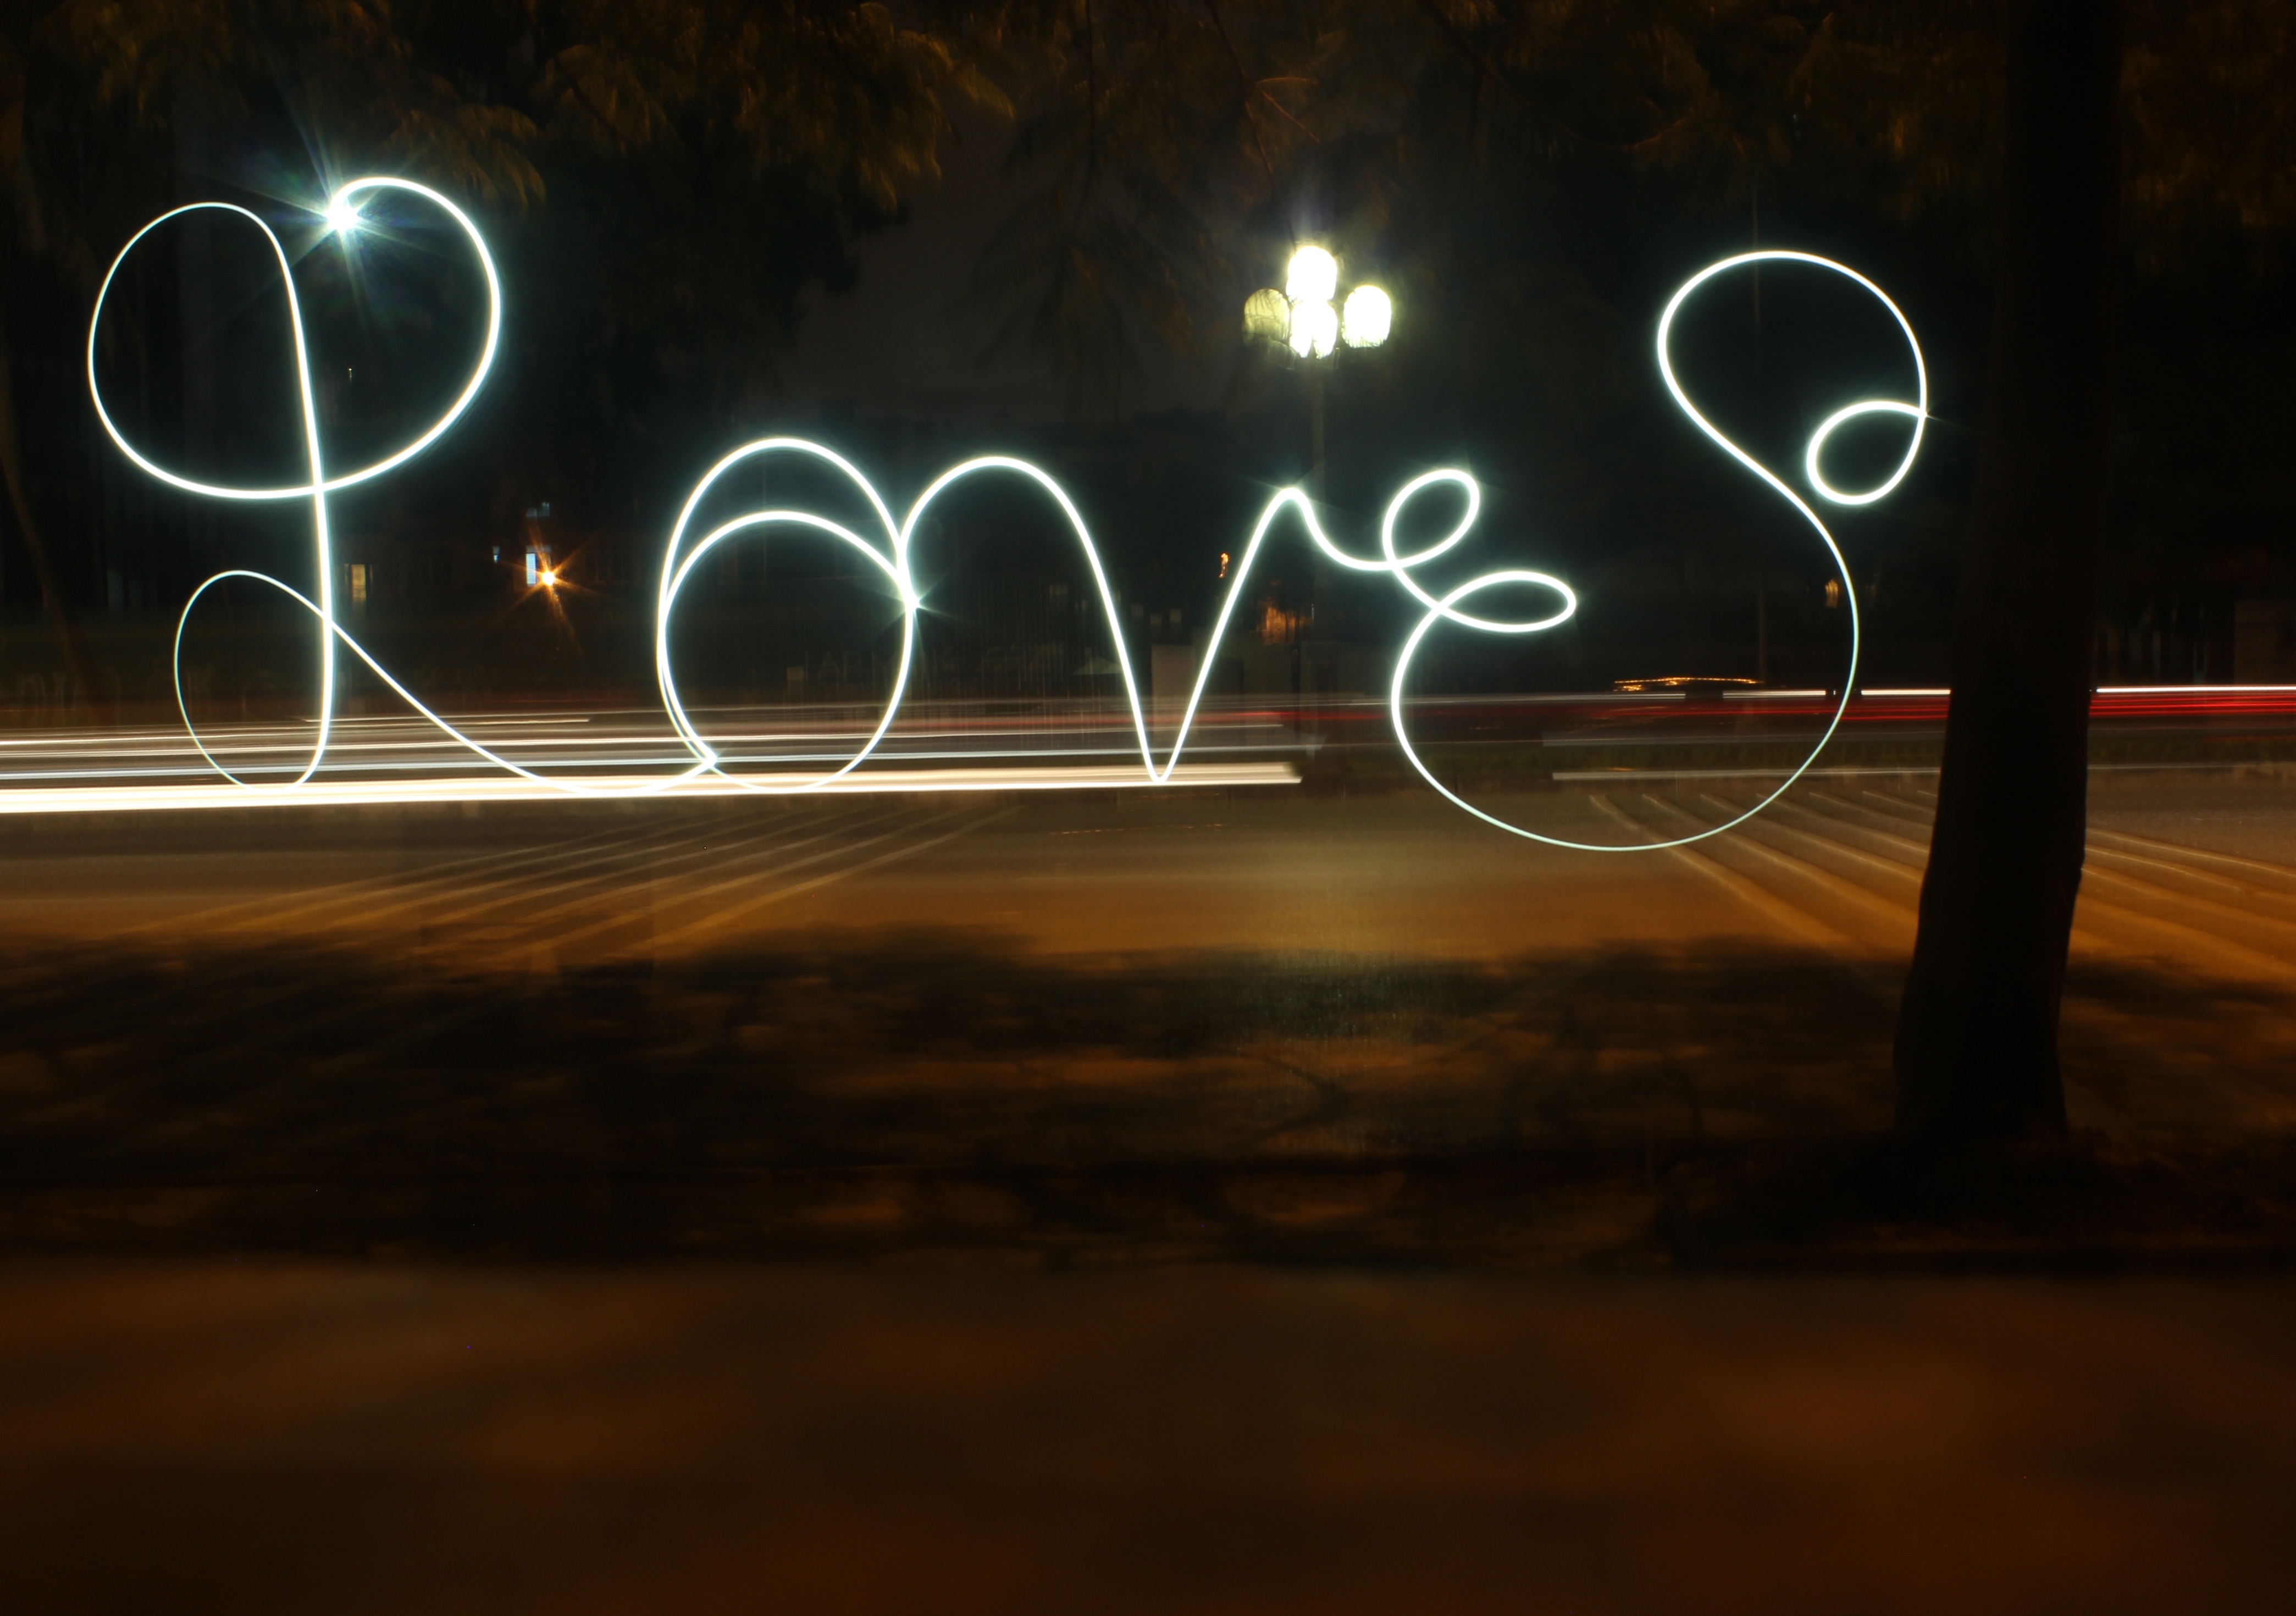
light, night, number, love, evening, reflection, darkness, lighting, font, shape, ha noi, computer wallpaper, lightdrawing